Christopher Elias Heiss

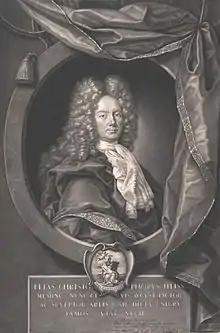
Elias Christoph Heiss (by Bernhard Vogel)

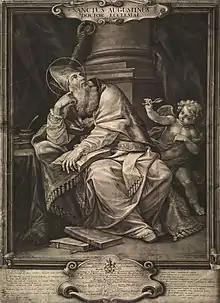

Christopher Elias Heiss (1660–1731) was a German painter from Memmingen, Swabia.